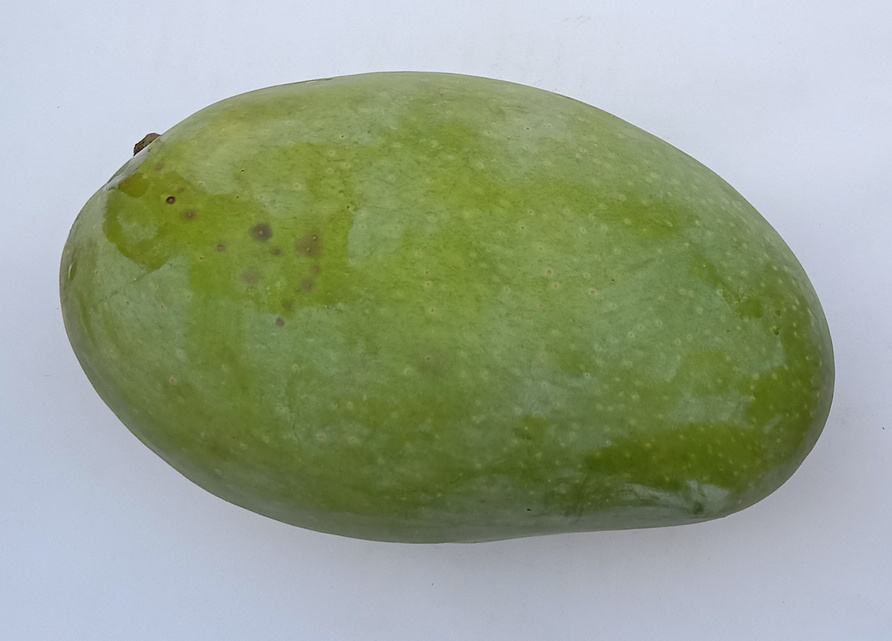
Mango variety: Fajri